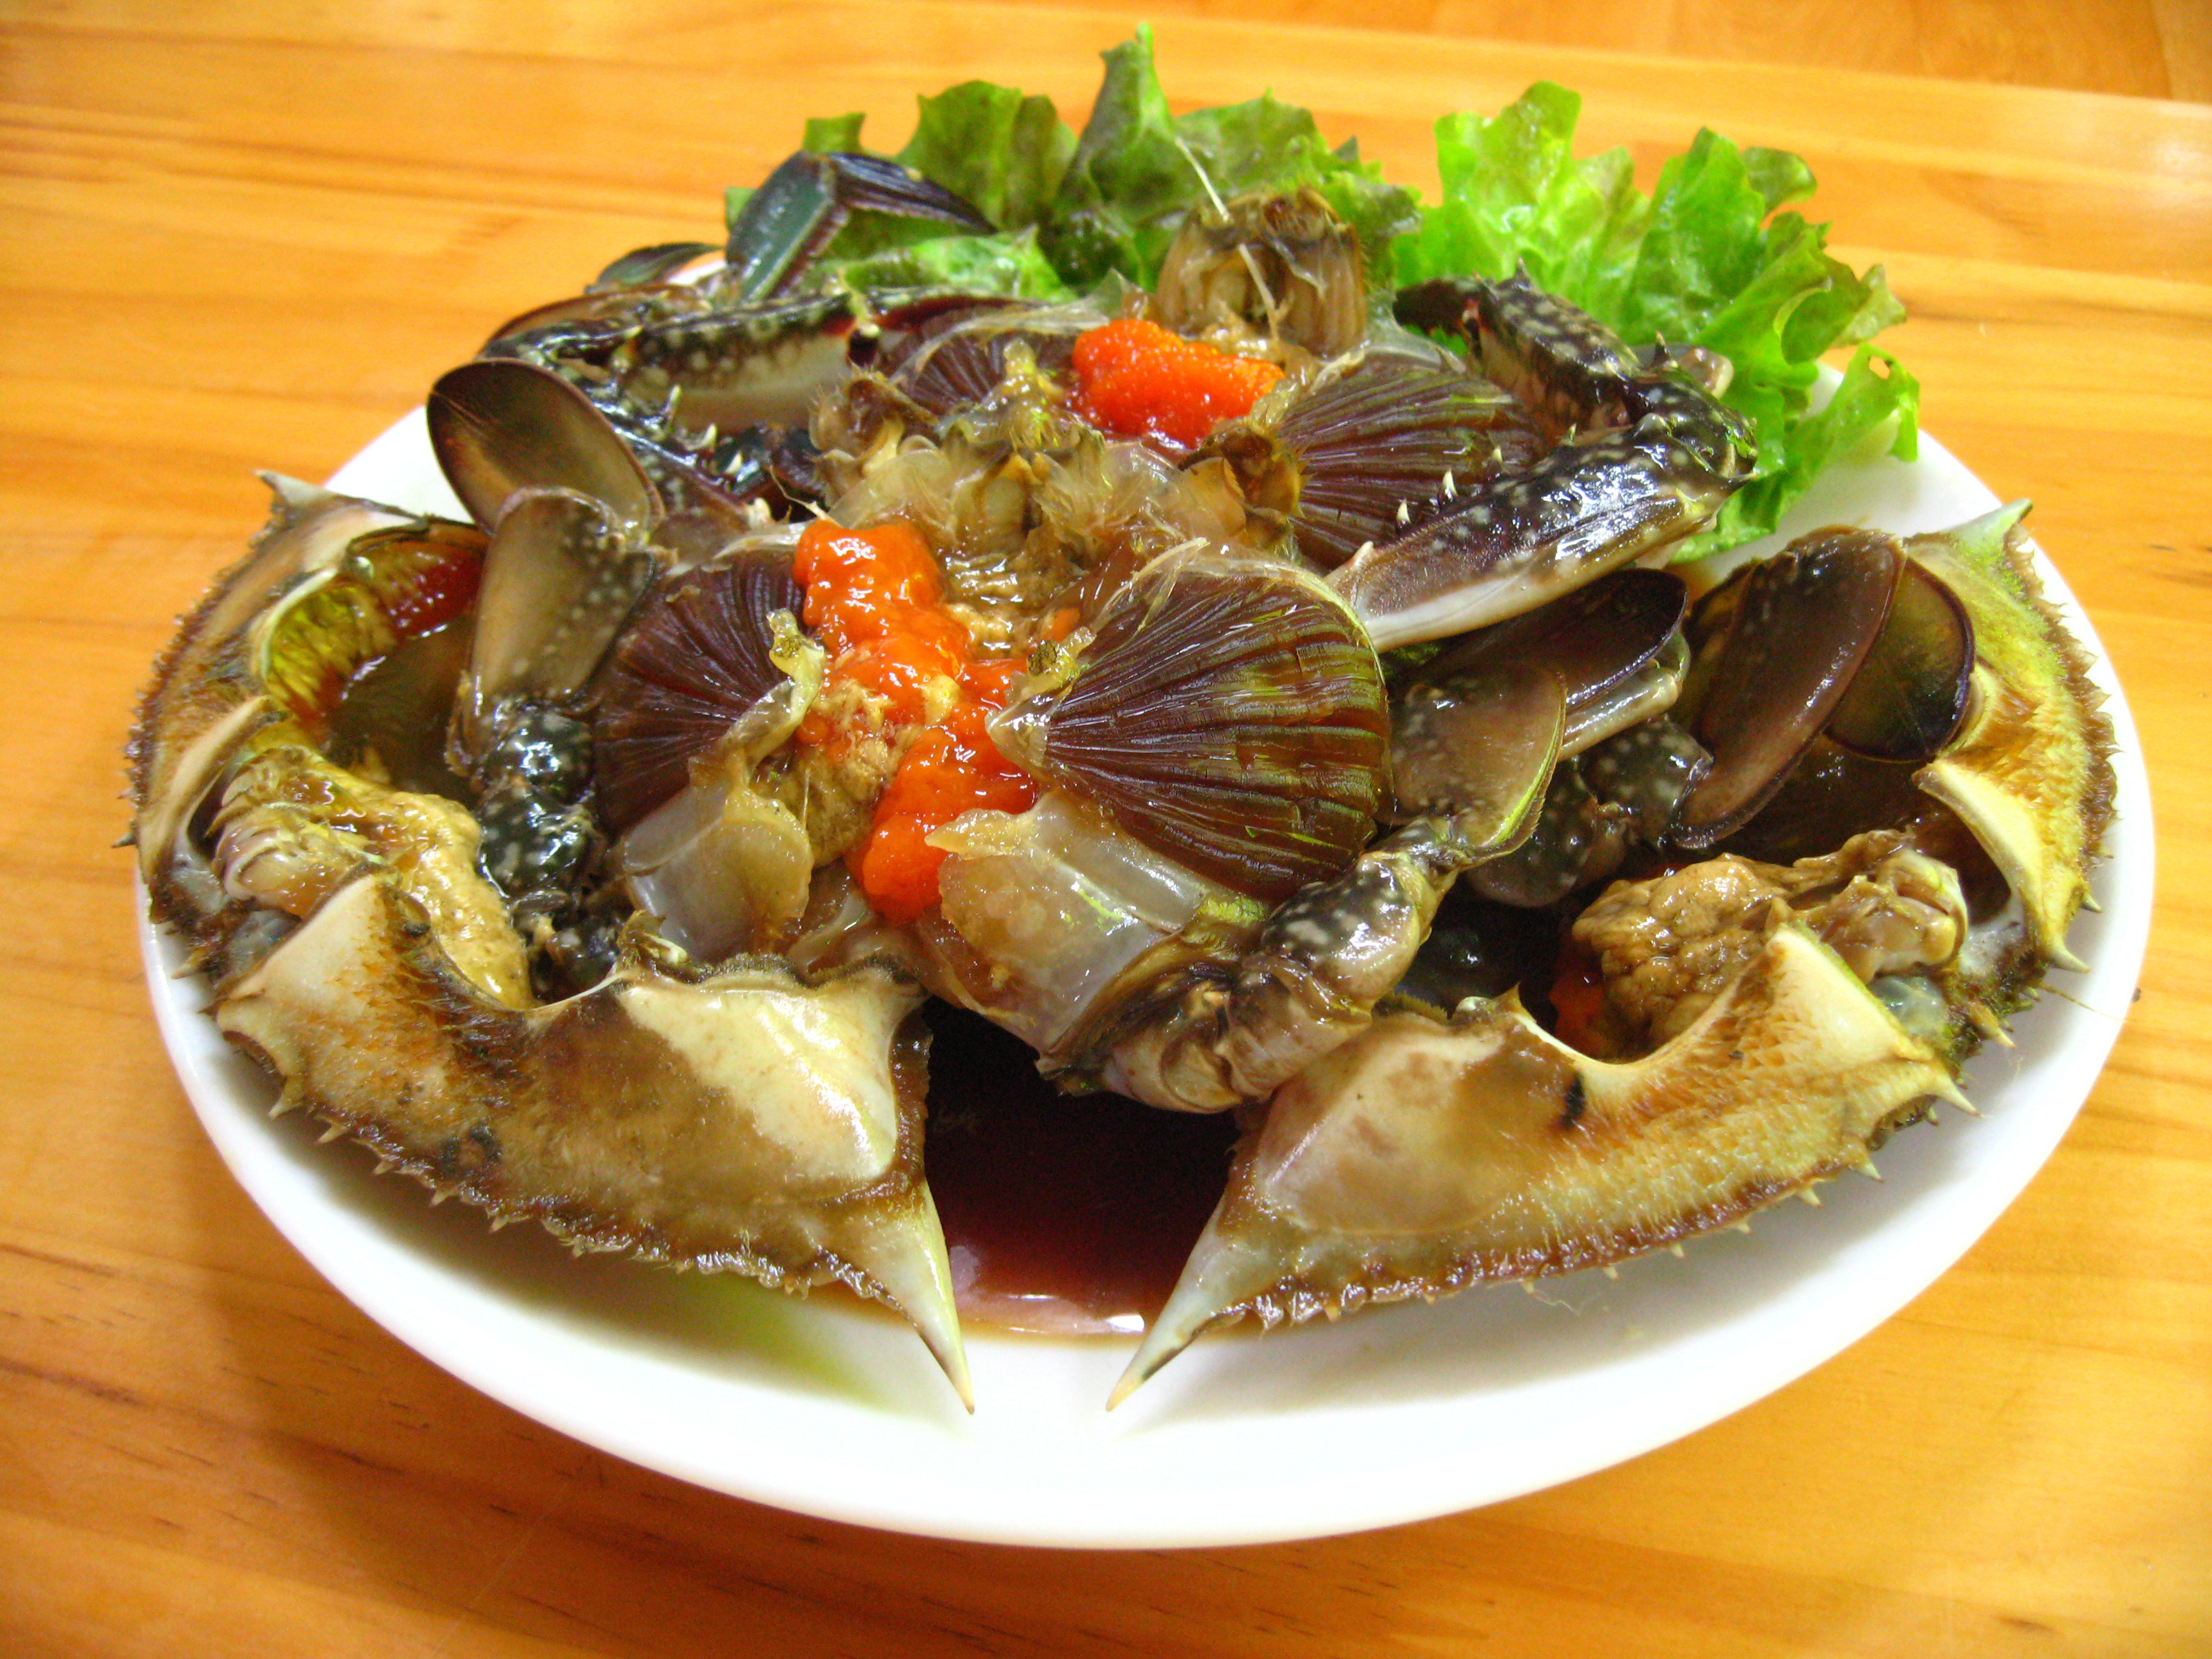
dish, food, produce, seafood, cuisine, crab, escargot, hors d oeuvre, soy crab